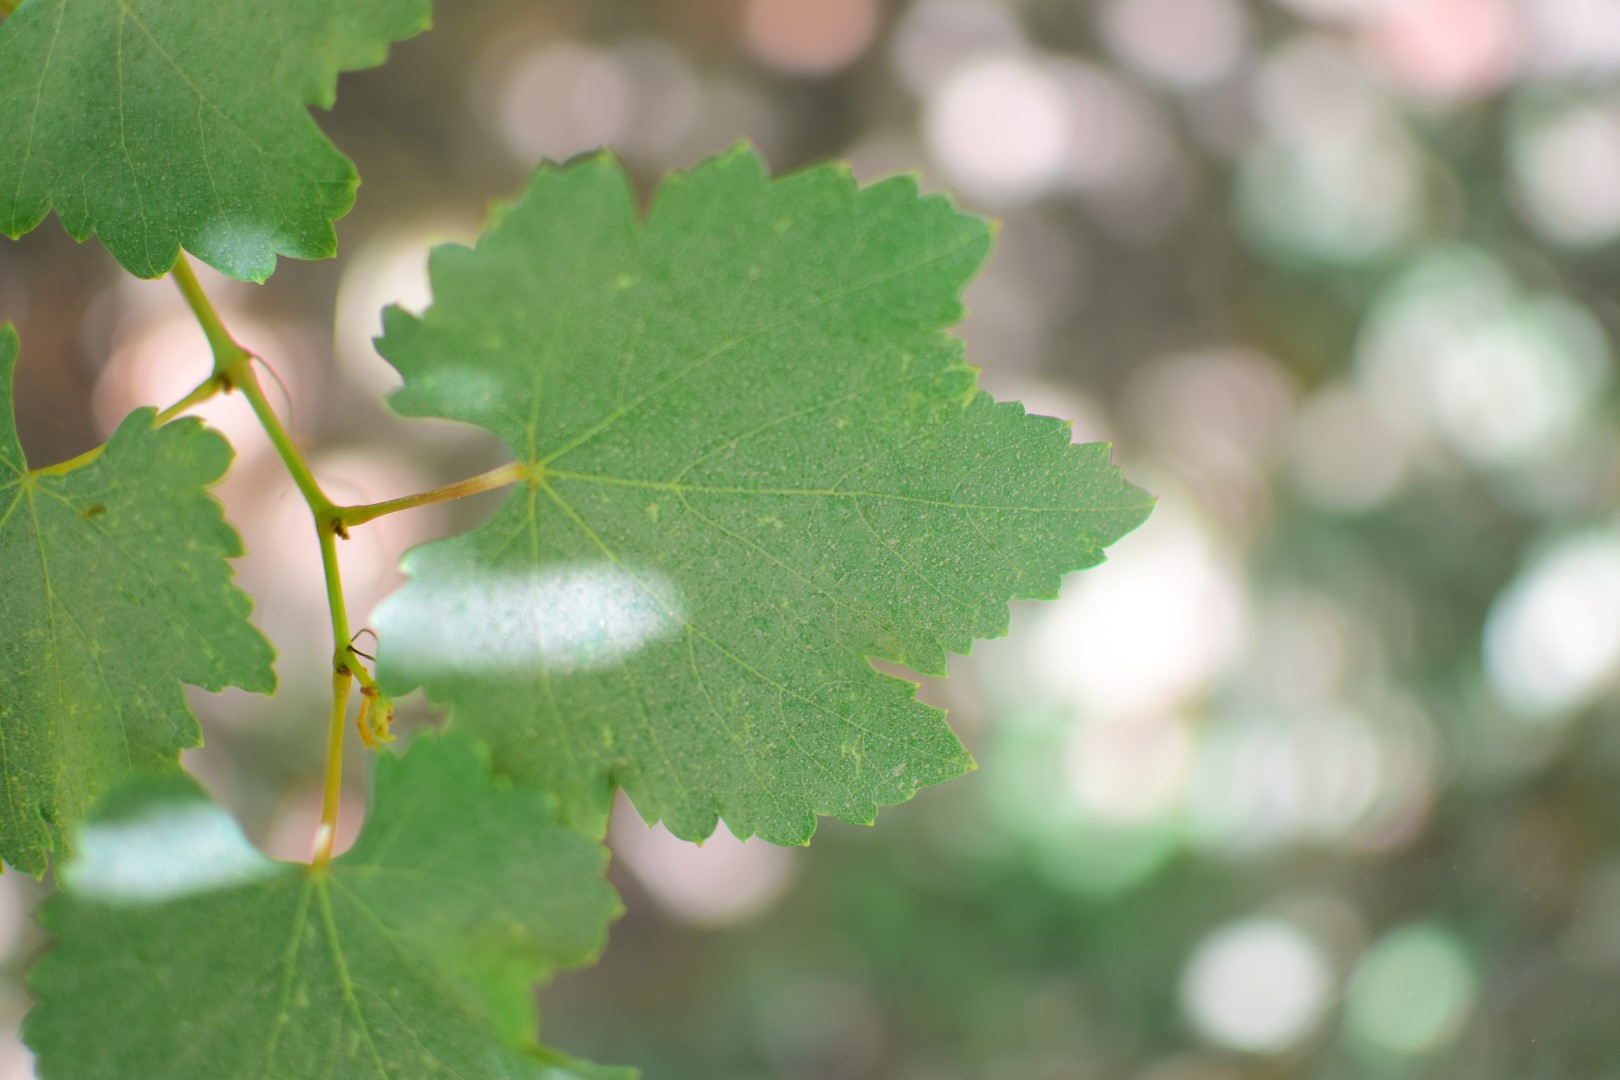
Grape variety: Frinsi